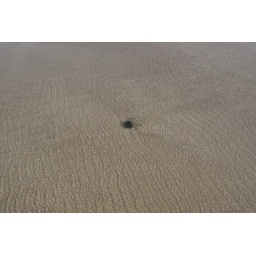
Lonely rock in shallow water